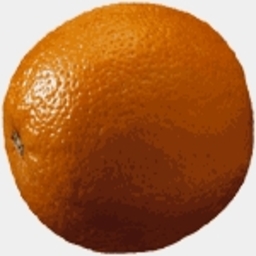
Label: Orange